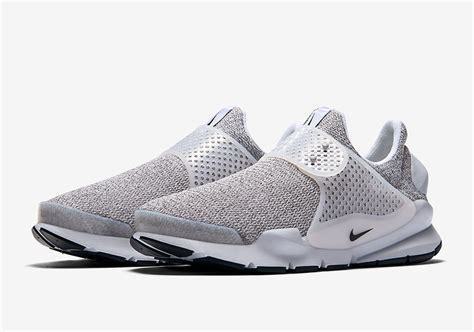
Brand: Nike
Model: Sock Dart